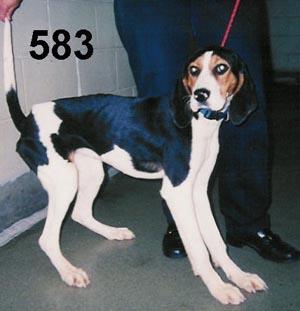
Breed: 216-n000063-Walker_hound